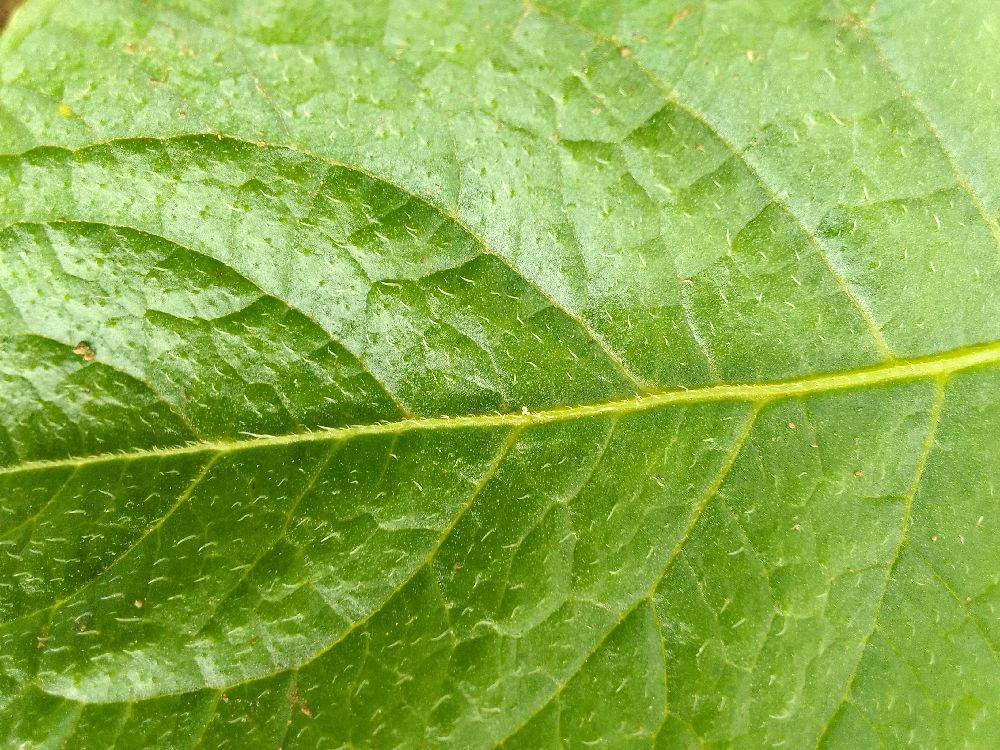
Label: Healthy